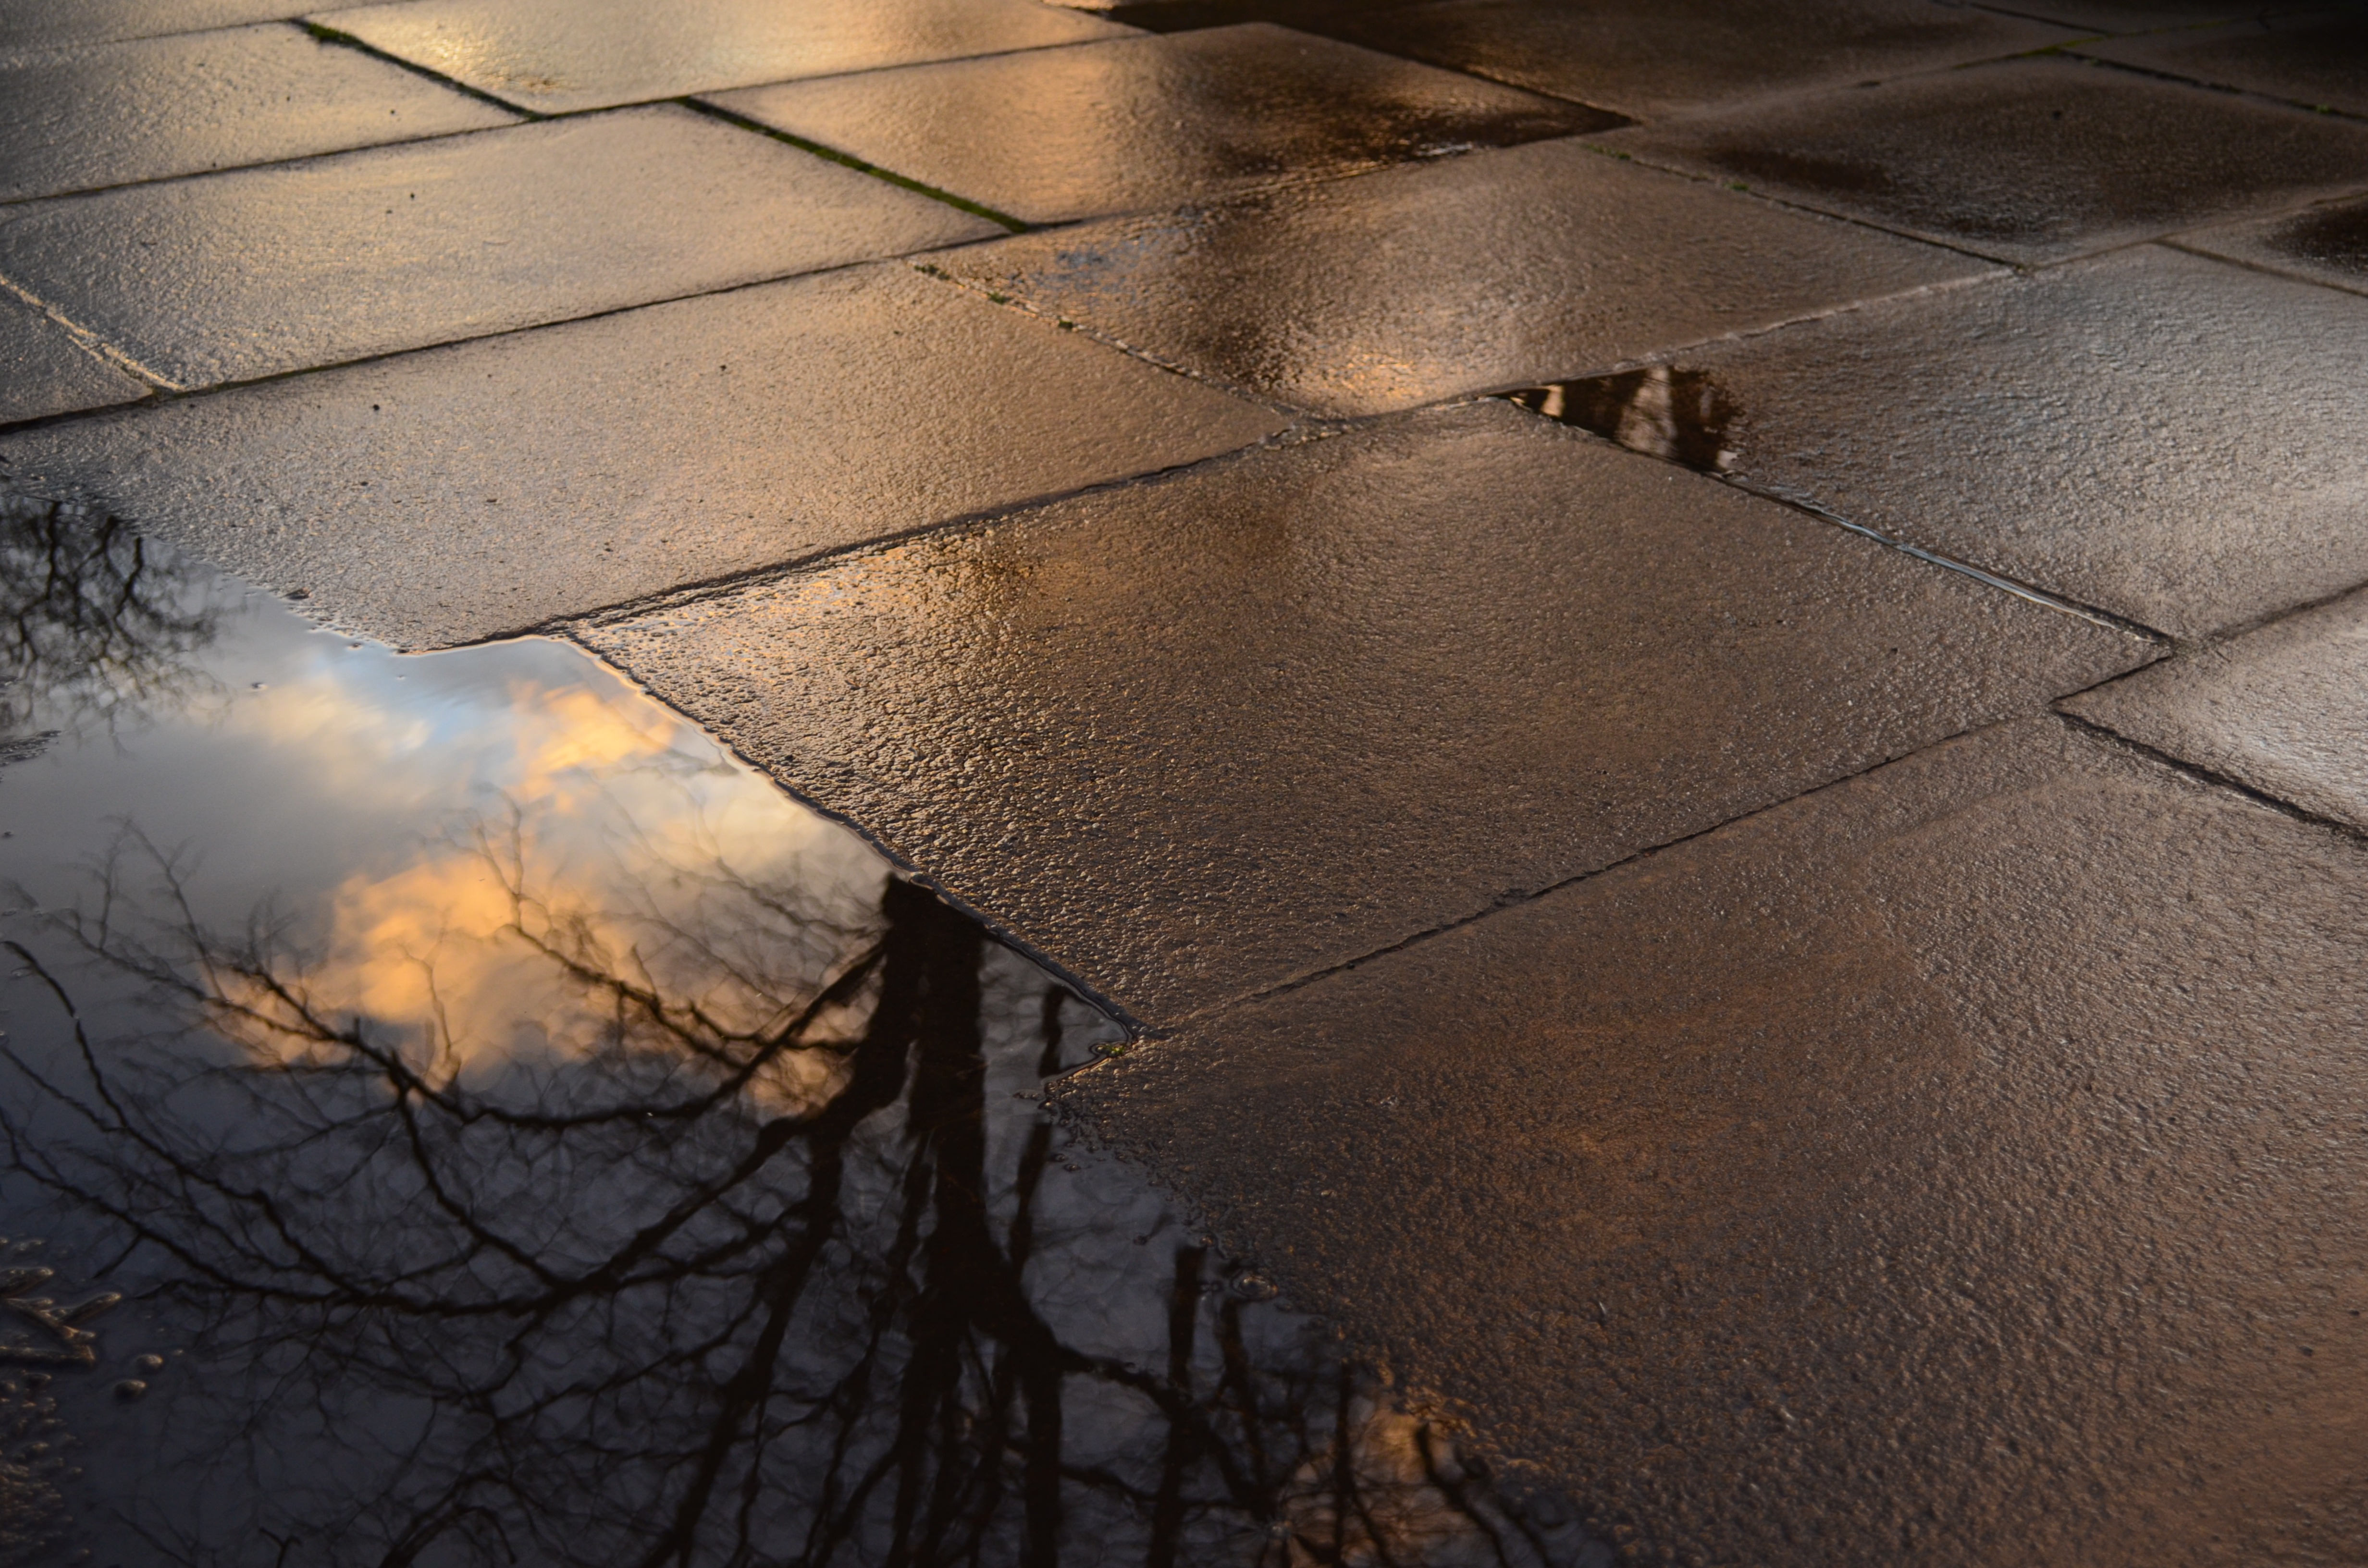
light, wood, road, sunlight, rain, floor, pavement, reflection, shadow, darkness, card, trees, clouds, background, flooring, road surface